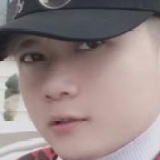
ca sĩ Vanh Leg